Sanna Kämäräinen

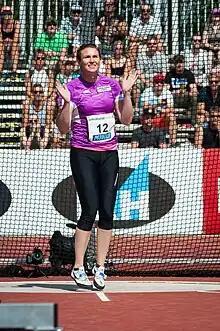
Sanna Kämäräinen 2018

Sanna Kämäräinen (born 8 February 1986 in Lapinlahti) is a Finnish athlete specialising in the discus throw. She finished seventh at the 2014 European Championships.